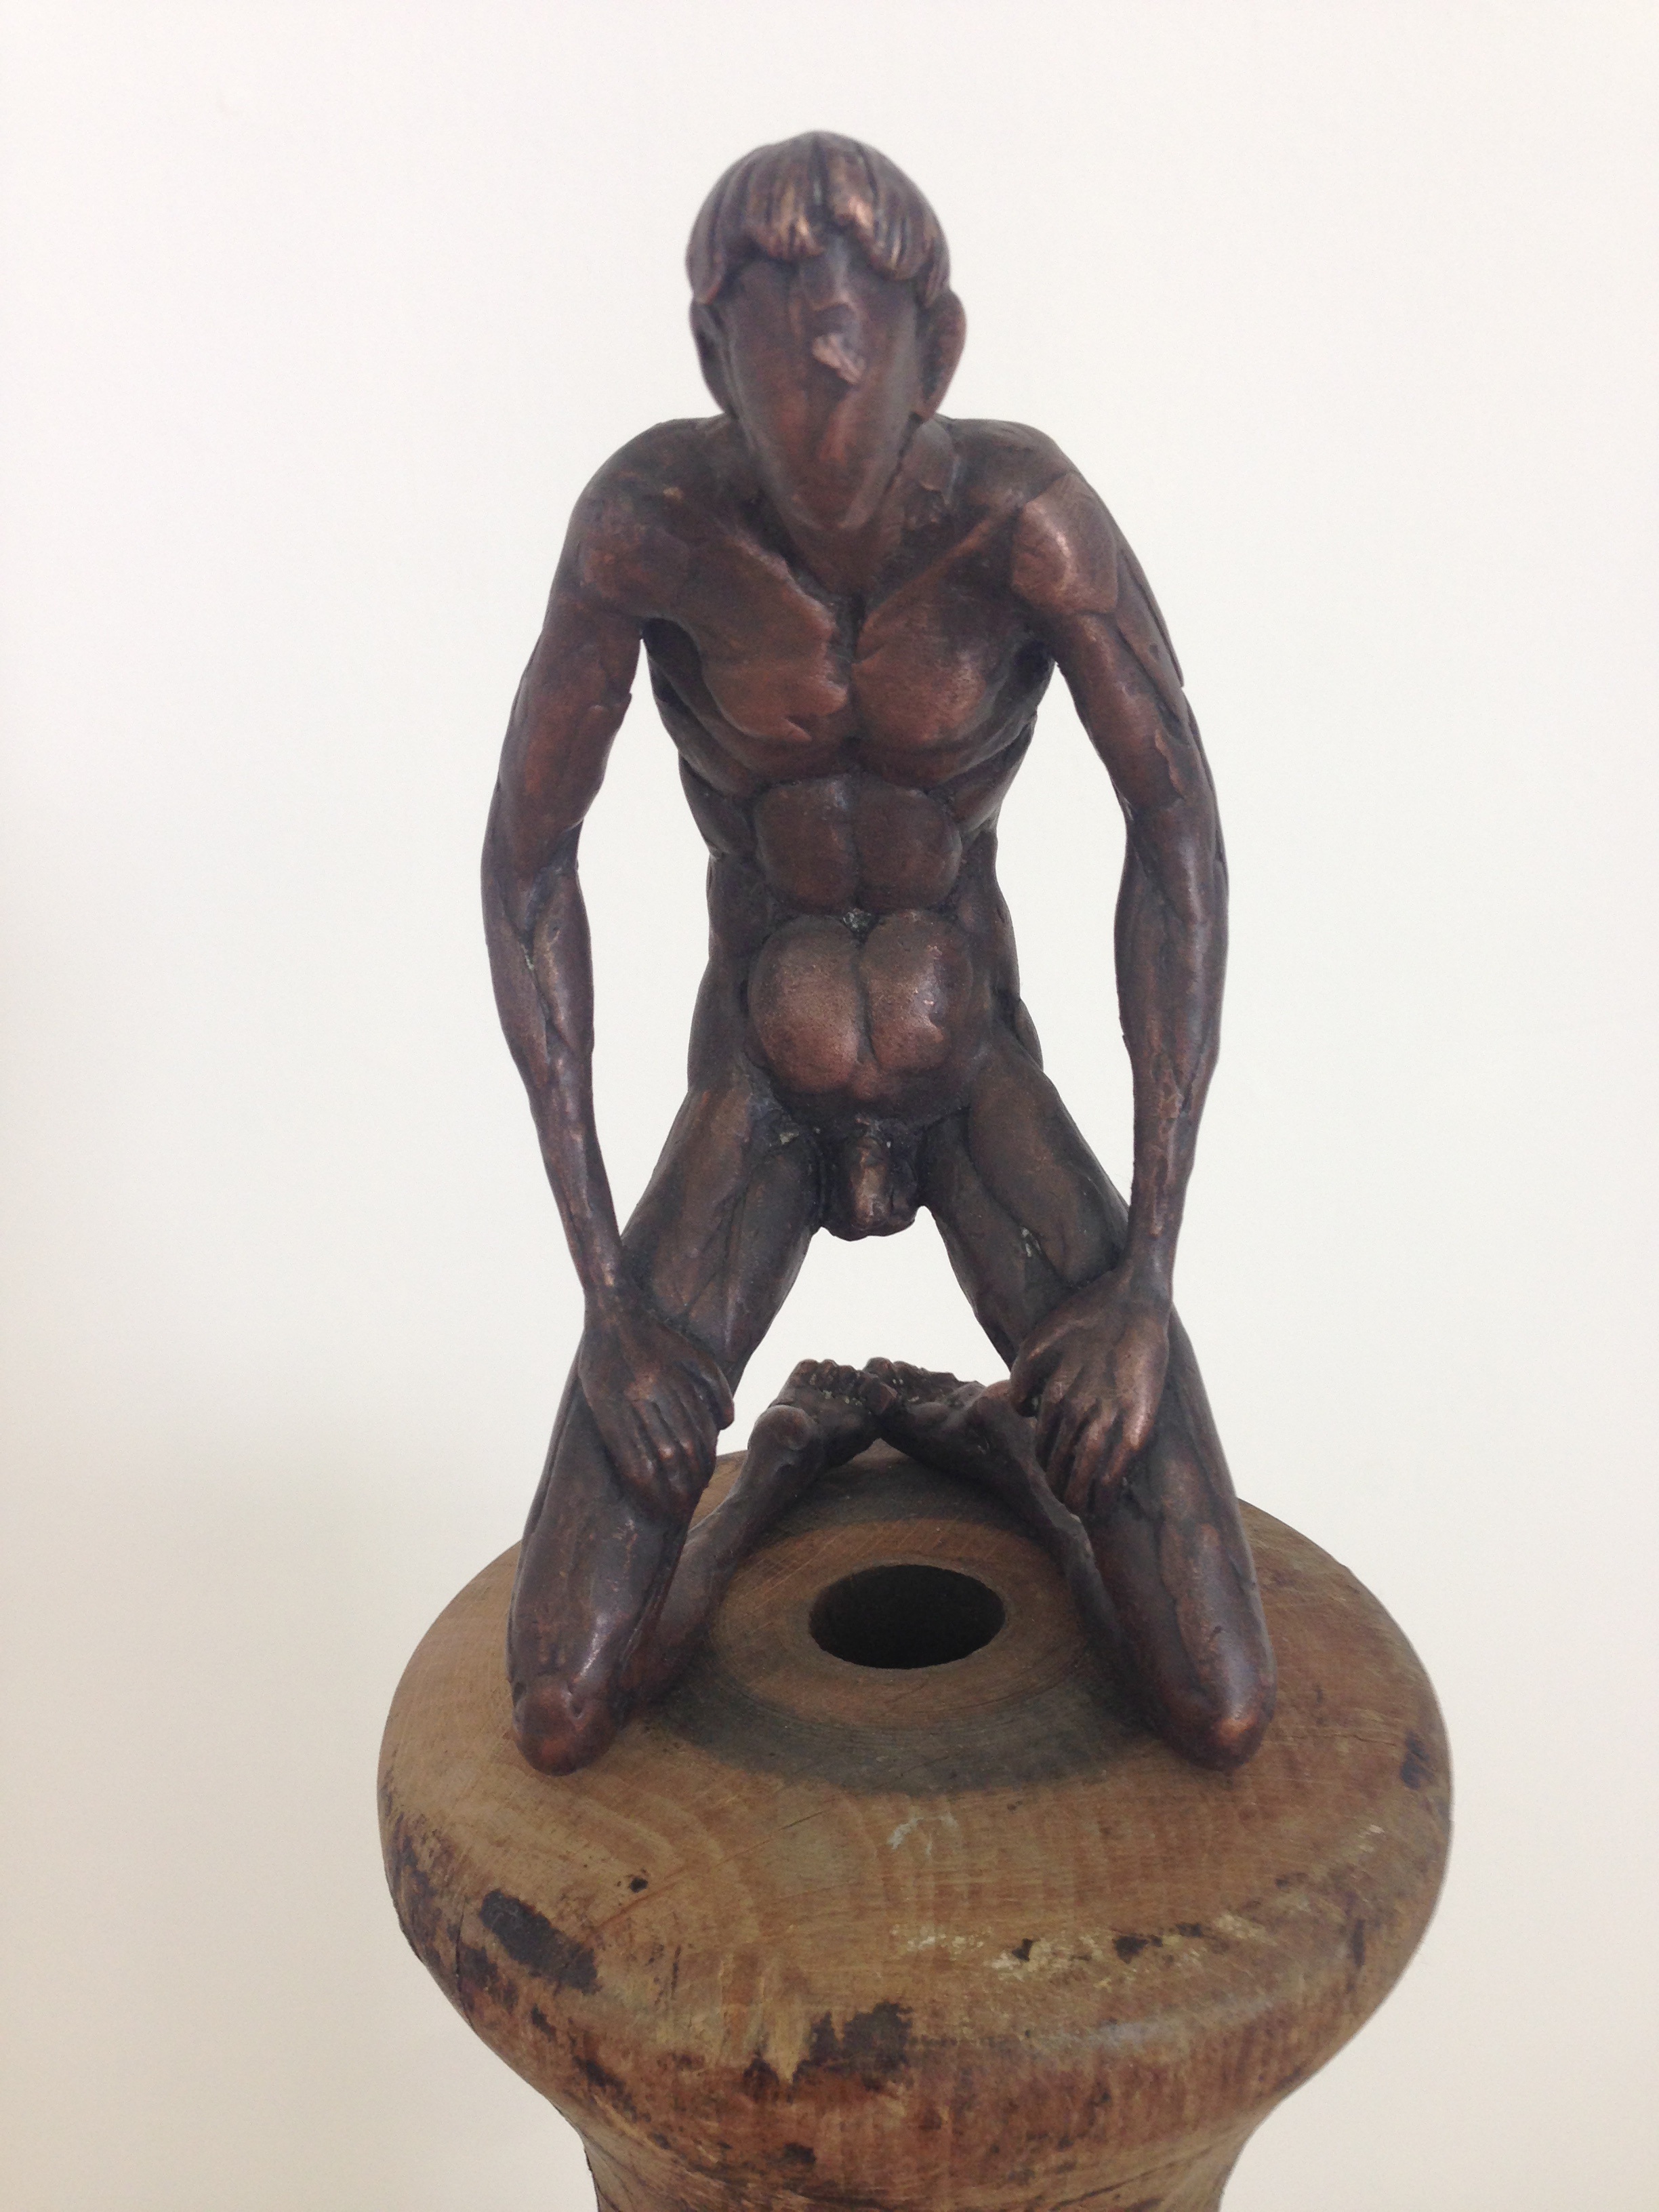
man, monument, statue, material, sculpture, art, figure, figurine, bronze, exhibition, bronze sculpture, tuttlingen, city gallery, retrospective, roland martin